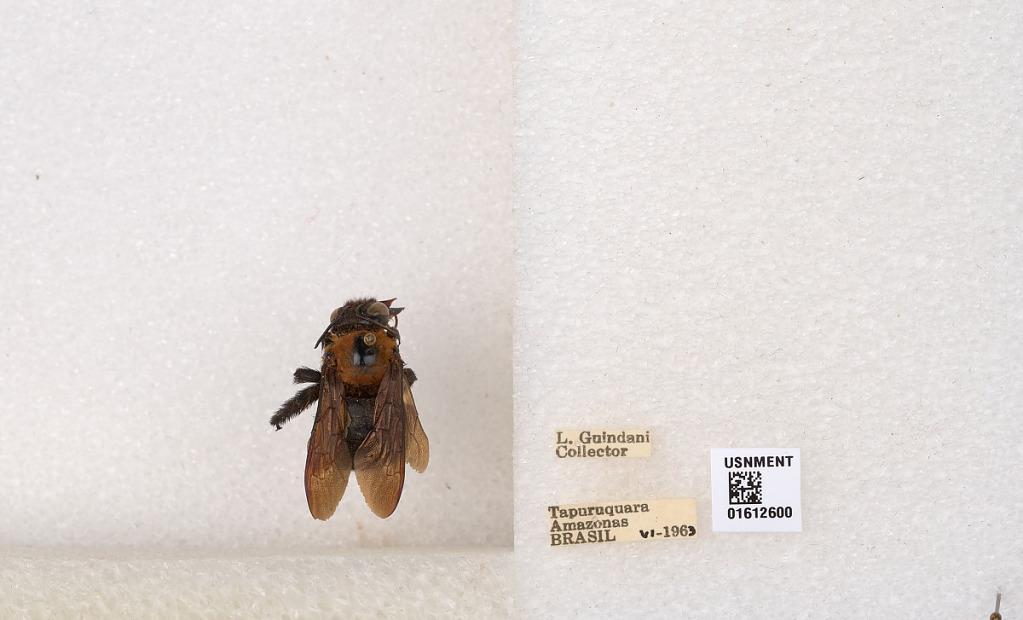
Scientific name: Xylocopa (Neoxylocopa) aurulenta (Fabricius)
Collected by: L. Guindani
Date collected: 1963-6-1
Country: Brazil
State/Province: Amazonas
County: Santa Isabel do Rio Negro
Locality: Tapuruquara
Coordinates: -0.41389, -65.0192